A Study in Scarlet Women

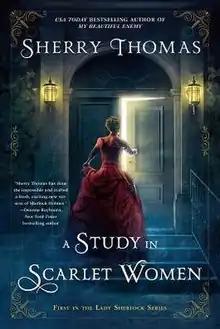
First edition

A Study in Scarlet Women is a mystery by Sherry Thomas. It is the first novel of Thomas' "Lady Sherlock series". In the novel, Thomas gender-flips Sherlock Holmes into Charlotte Holmes. Thomas said